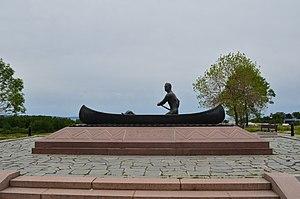
Statue du colonel McCormick sur la place du même nom à Baie-Comeau
Baie-Comeau est le chef-lieu de la municipalité régionale de comté de la Manicouagan dans la région administrative de la Côte-Nord au Québec au Canada. La ville se situe sur la rive nord du fleuve Saint-Laurent, aux embouchures de la rivière Manicouagan et de la rivière aux Anglais, à environ 360 km au nord-est de la ville de Québec. Avec 21 536 habitants, Baie-Comeau est la deuxième ville la plus peuplée de la Côte-Nord.